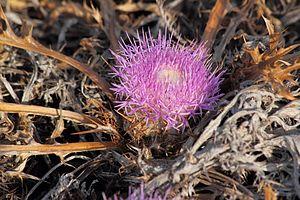
Carlina gummifera, appelé aussi Chardon à glu ou Carline à gomme, est une plante méditerranéenne toxique de la famille des Asteraceae.